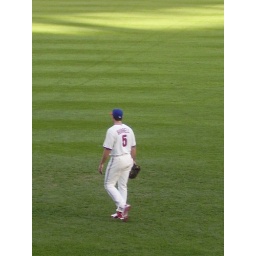
We sat right over his head behind the left field foul pole